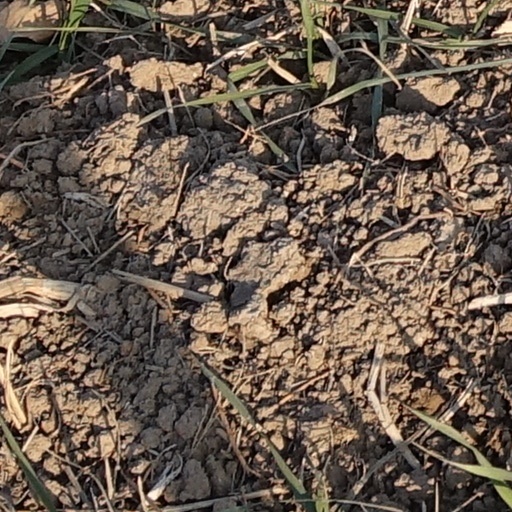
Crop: wheat